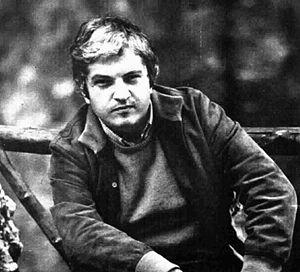
Bruno Lauzi, né à Asmara le 8 août 1937, grandi à Gênes et mort à Peschiera Borromeo le 24 octobre 2006, est un auteur-compositeur-interprète, poète, écrivain et cabarettiste italien. Artiste polyvalent, il a interprété et écrit plusieurs chansons pour des artistes comme Mia Martini, Ornella Vanoni et Gabriella Ferri. Il a aussi publié des poésies et des romans.